Mungalalu Truscott Airbase

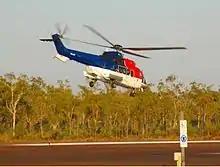
A CHC Helicopters Super Puma helicopter takes off from Truscott Air Base en route to the off shore oil and gas fields in 2007

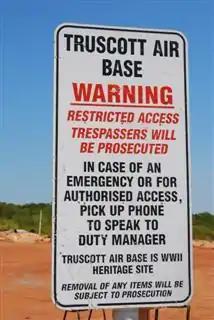
Warning sign at the landing ramp in West Bay which supports the resupply of Truscott Air Base

Today the airbase has multiple roles, but primarily that of a staging base for workers on the offshore oil and gas fields in the Timor Sea. In addition it serves as an Aeromedical Retrieval and Search & Rescue (S.A.R.) base from which helicopter operations can be conducted with Critical Care Flight Paramedics on board. Operations include oil & gas companies, RFDS calls and AusSAR activations. Workers are flown into the base by fixed wing aircraft and then transferred to helicopters at Mungalalu Truscott for the final flight leg to offshore facilities in and around the Timor Sea. Currently, three Sikorsky S92 helicopters operated by Babcock Helicopters are based at Mungalalu Truscott. In the recent past there have been up to seven helicopters of varying types operated out of the base by Babcock, Bristow Helicopters and CHC. Other regular users of the base include the Australian Border Force who use the airbase as a staging post for their aerial surveillance patrols in the area. In April 2020 PHI International began operations from Mungalalu Truscott Airbase using S92 aircraft to support the Ichthys gas field operated by Inpex.